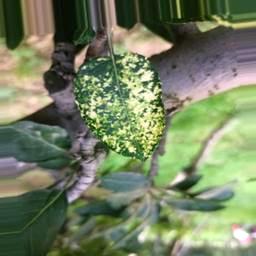
Label: Apple_Mosaic